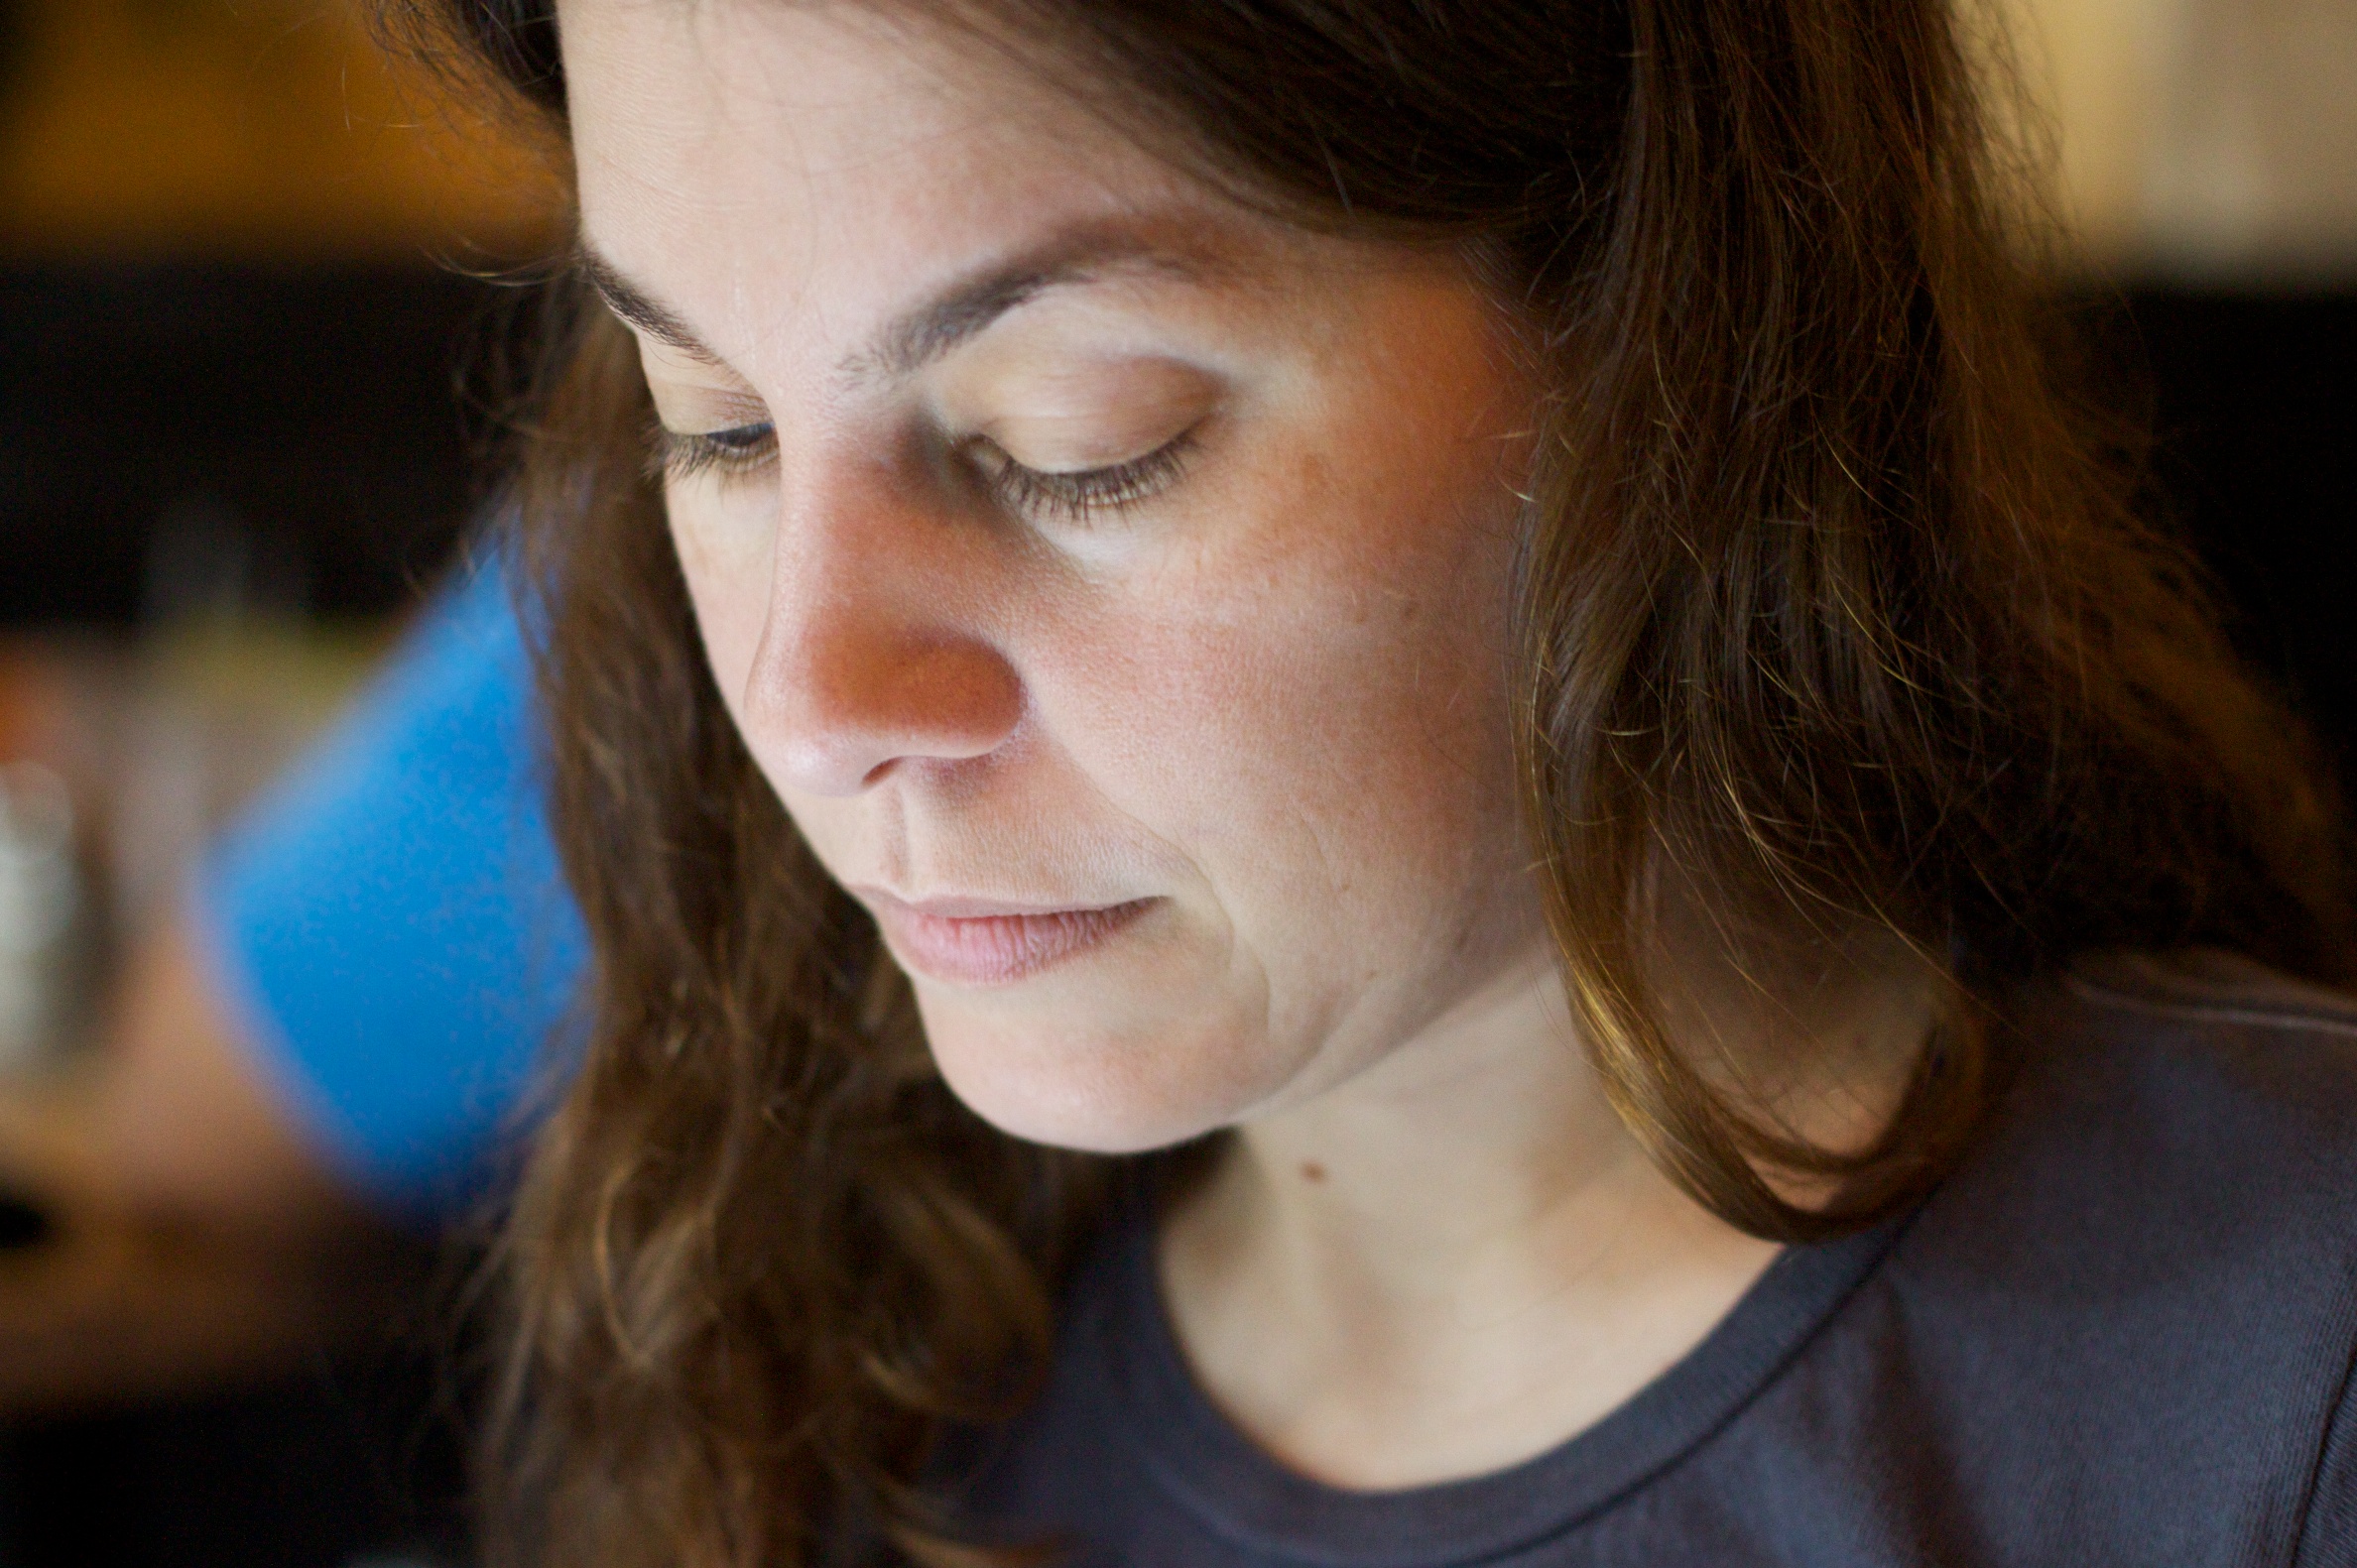
person, girl, woman, hair, photography, portrait, model, child, lady, facial expression, hairstyle, smile, close up, face, nose, fun, eye, head, singing, skin, beauty, blond, organ, midea10so, emotion, interaction, photo shoot, brown hair, portrait photography